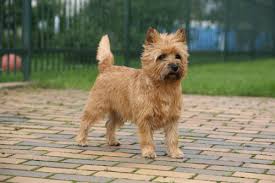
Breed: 211-n000009-cairn